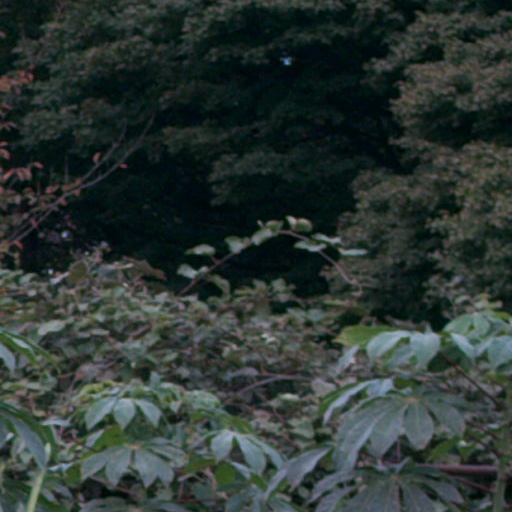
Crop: cassava